Bohr effect

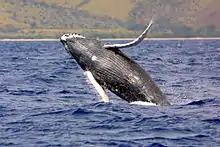
Though they are one of the largest animals on the planet, humpback whales have a Bohr effect magnitude similar to that of a guinea pig.

An exception to the otherwise well-supported link between animal body size and the sensitivity of its haemoglobin to changes in pH was discovered in 1961. Based on their size and weight, many marine mammals were hypothesized to have a very low, almost negligible Bohr effect. However, when their blood was examined, this was not the case. Humpback whales weighing 41,000 kilograms had an observed formula_1 value of 0.82, which is roughly equivalent to the Bohr effect magnitude in a 0.57 kg guinea pig. This extremely strong Bohr effect is hypothesized to be one of marine mammals' many adaptations for deep, long dives, as it allows for virtually all of the bound oxygen on haemoglobin to dissociate and supply the whale's body while it is underwater. Examination of other marine mammal species supports this. In pilot whales and porpoises, which are primarily surface feeders and seldom dive for more than a few minutes, the formula_1was 0.52, comparable to a cow, which is much closer to the expected Bohr effect magnitude for animals of their size.